HM Coastguard

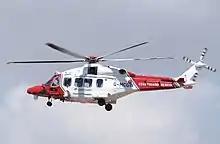
Leonardo AW189 helicopter of His Majesty's Coastguard, operated by Bristow Helicopters, arrives at the 2018 RIAT, England

The MRCC will call out and send the rescue units according to the nature and severity of the incident. The MRCC will then co-ordinate the SAR operation using the Coastguard Rescue Teams, lifeboats and helicopters or other vessels or aircraft, who carry out the physical rescue.